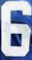
Number: 6